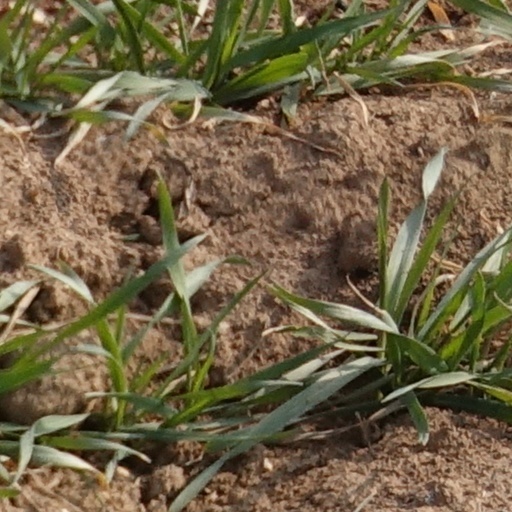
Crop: wheat